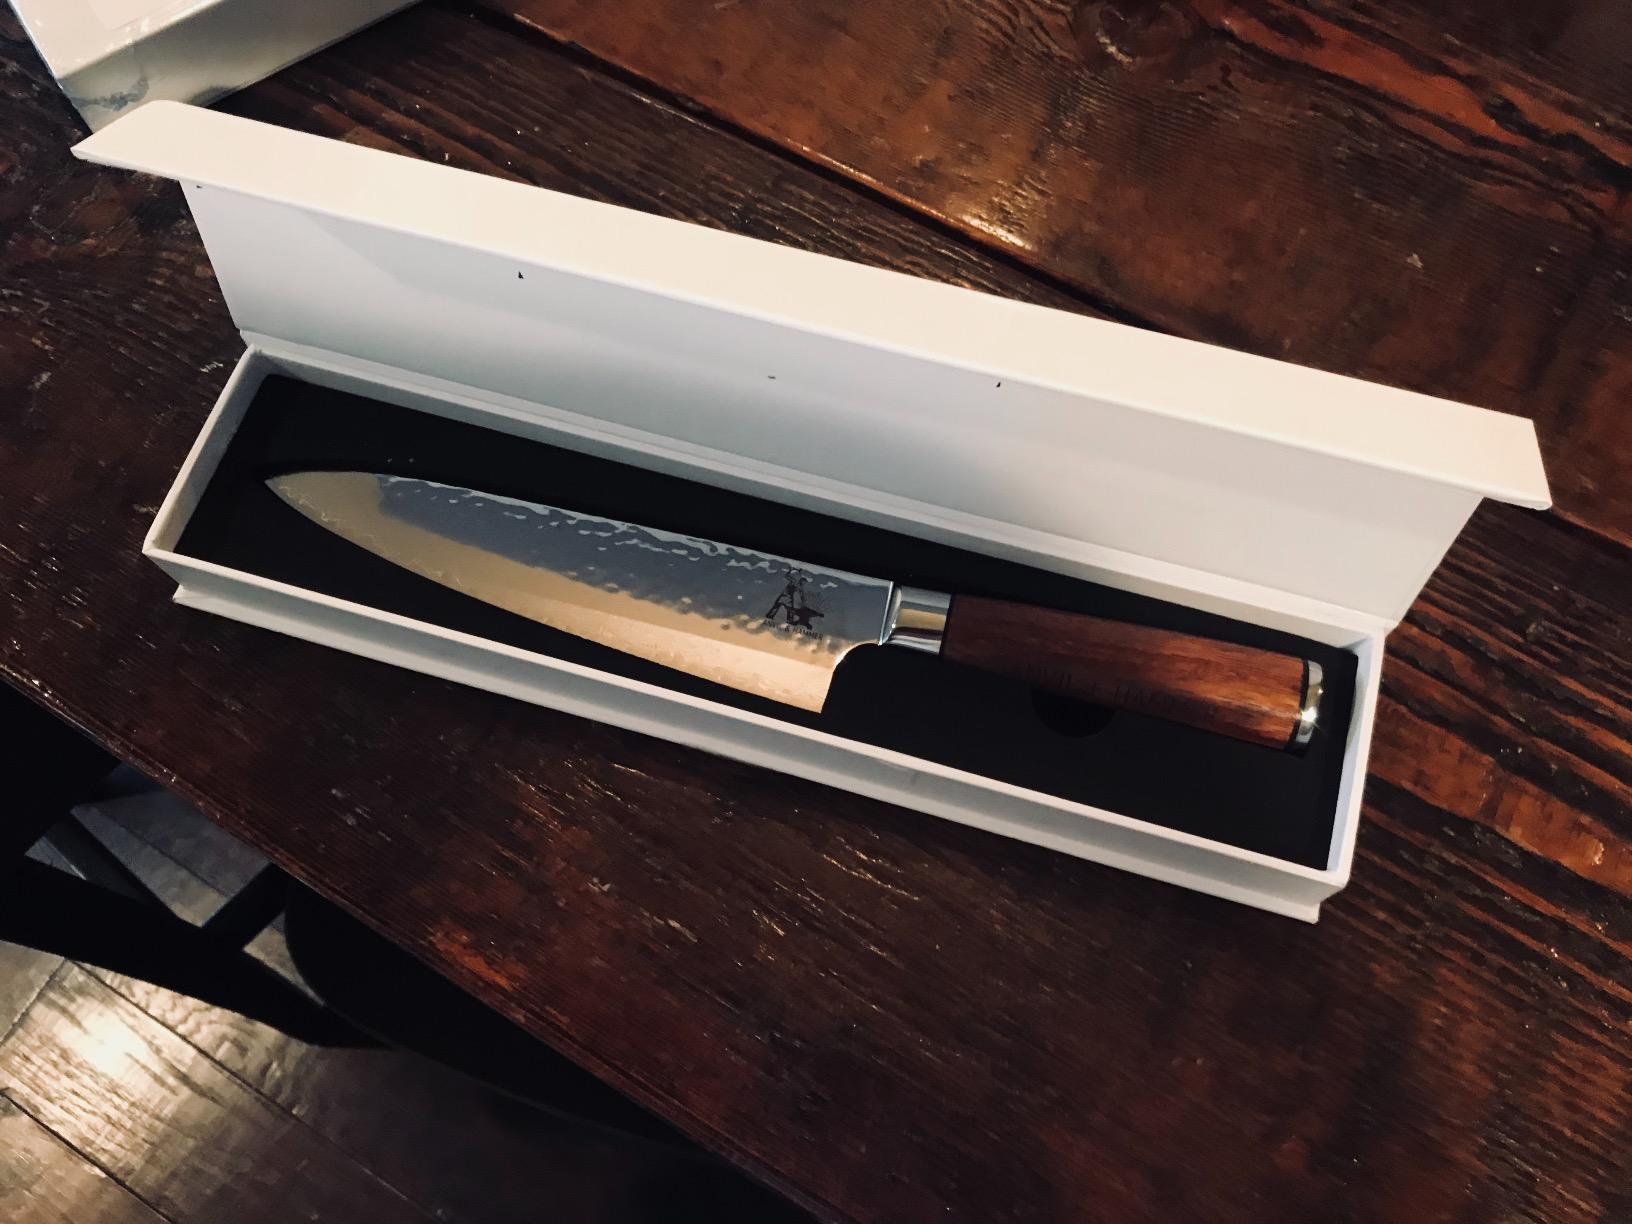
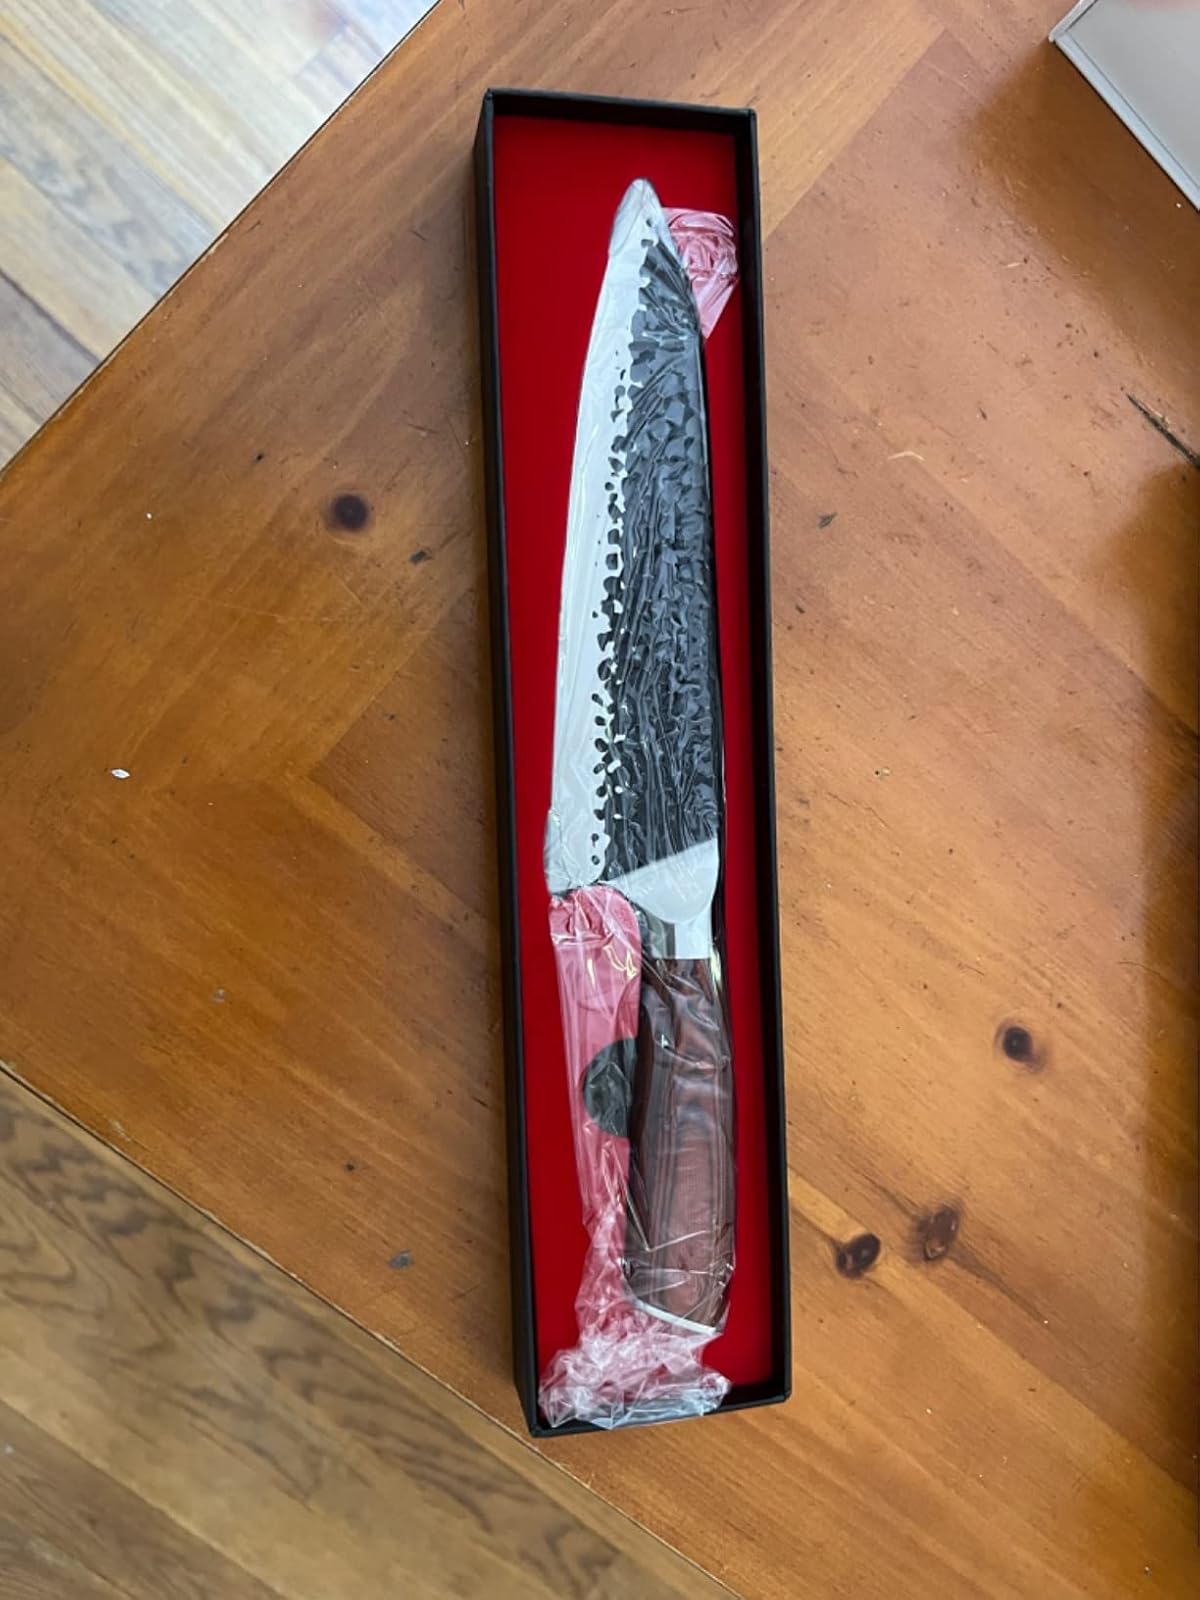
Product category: items_knife
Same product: no